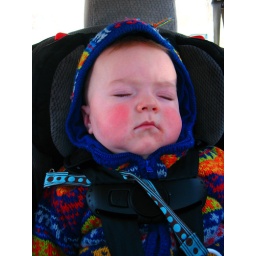
The dude looked too cute taking a little nap in his car seat